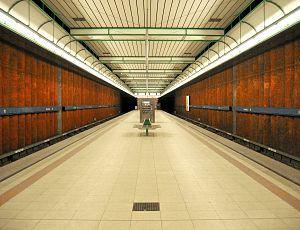
Obersendling est une station de la ligne 3 du métro de Munich, dans le secteur de Thalkirchen-Obersendling-Forstenried-Fürstenried-Solln.